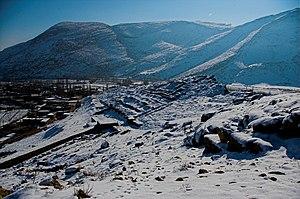
L'Urartu ou Ourartou est un royaume constitué vers le IXᵉ siècle av. J.-C. sur le haut-plateau arménien, autour du lac de Van. À son apogée au milieu du VIIIᵉ siècle, son territoire s'étend également sur les pays voisins : Arménie autour du lac Sevan, Nord-Ouest de l'Iran autour du lac d'Ourmia, Nord de la Syrie et de l'Irak, voire le Sud de la Géorgie. Le terme « Urartu » servait à désigner cet État dans les sources de l'Assyrie, son grand adversaire. Sur leurs inscriptions dans leur propre langue, ses rois parlaient de Biaineli. Ce royaume et sa culture disparaissent dans le courant de la première moitié du VIᵉ siècle av. J.-C. dans des conditions inconnues, laissant la place aux Arméniens.